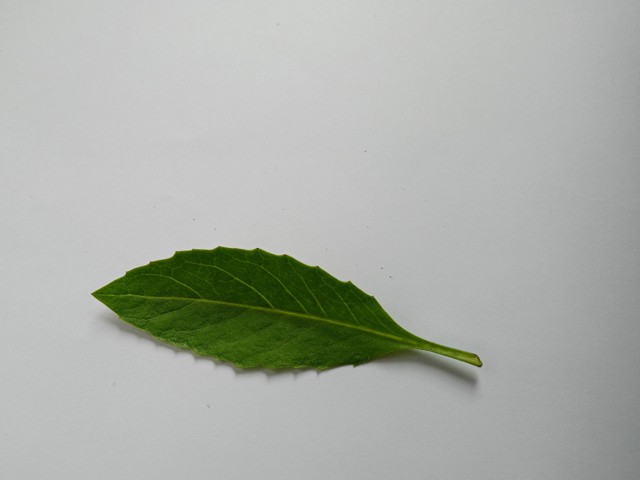
Plant: gainura